What Richard Did

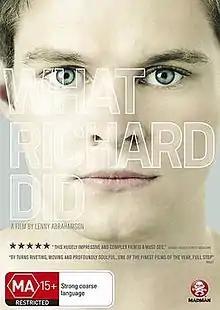
Australian DVD cover

What Richard Did is a 2012 Irish drama film directed by Lenny Abrahamson and written by Malcolm Campbell. The film is loosely based on Kevin Power's "Bad Day in Blackrock", a 2008 novel inspired by the real-life death of Brian Murphy in 2000. It won the best Irish film of the year award at the 10th Irish Film & Television Awards and was the most commercially successful Irish film of 2012.